Comparison of the Community of Christ and the Church of Jesus Christ of Latter-day Saints

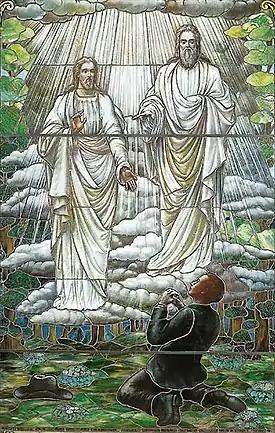
Stained glass depiction of the first vision of Joseph Smith, completed in 1913 by an unknown artist (LDS Museum of Church History and Art).

Community of Christ teaches about the Trinity, which they define as a God who is a community of three persons. The LDS Church teaches that the Godhead is composed of three physically distinct personages who are united—or "one"—in purpose.